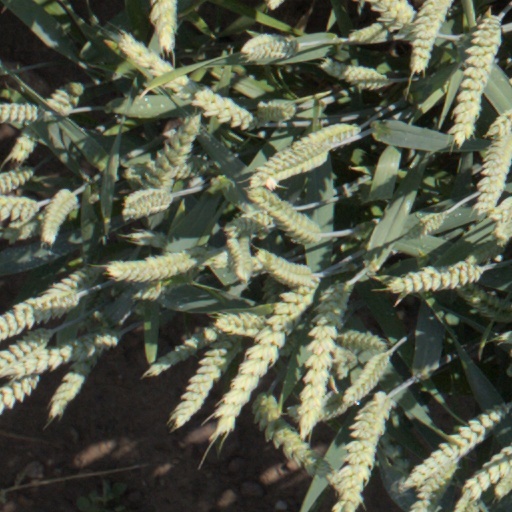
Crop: wheat